Mount Saint Helena

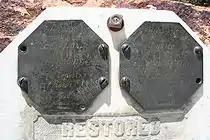
Replicas of a plaque left by Russians on Mount Saint Helena

Mount Saint Helena has had an explosive history of pyroclastic flows that resulted in California's Petrified Forest.